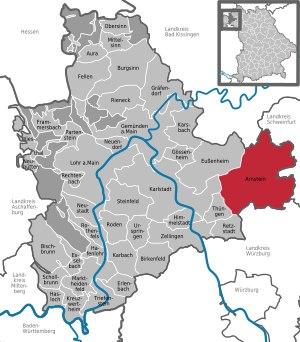
Arnstein est une ville allemande située en Bavière, dans l'arrondissement de Main-Spessart et le district de Basse-Franconie.